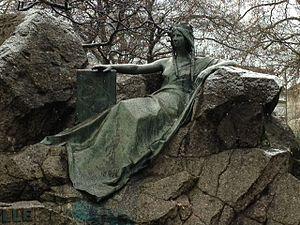
Allégorie représentant Berna (Berne). Monument de l'Union postale universelle, par René de Saint-Marceaux (1909). A Berne, Bundesgasse
Berna est une figure allégorique féminine personnifiant la ville et le canton de Berne, en Suisse.